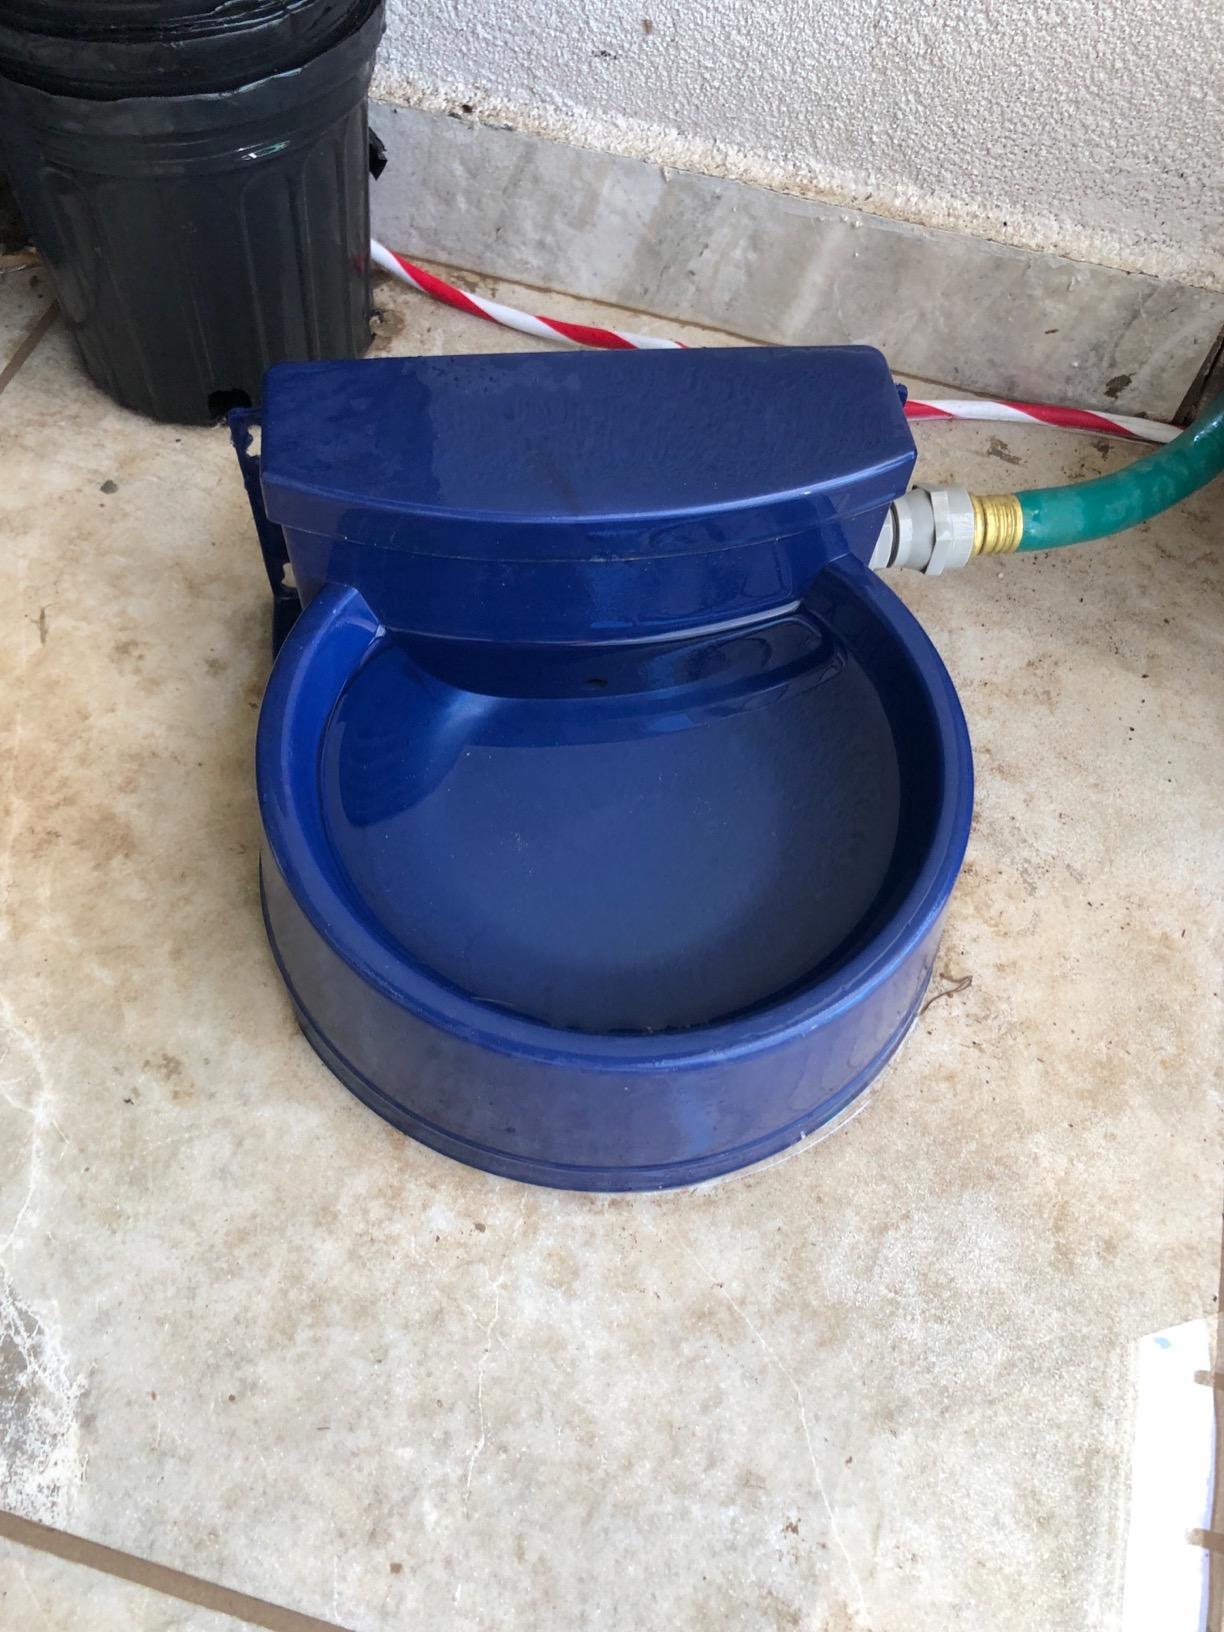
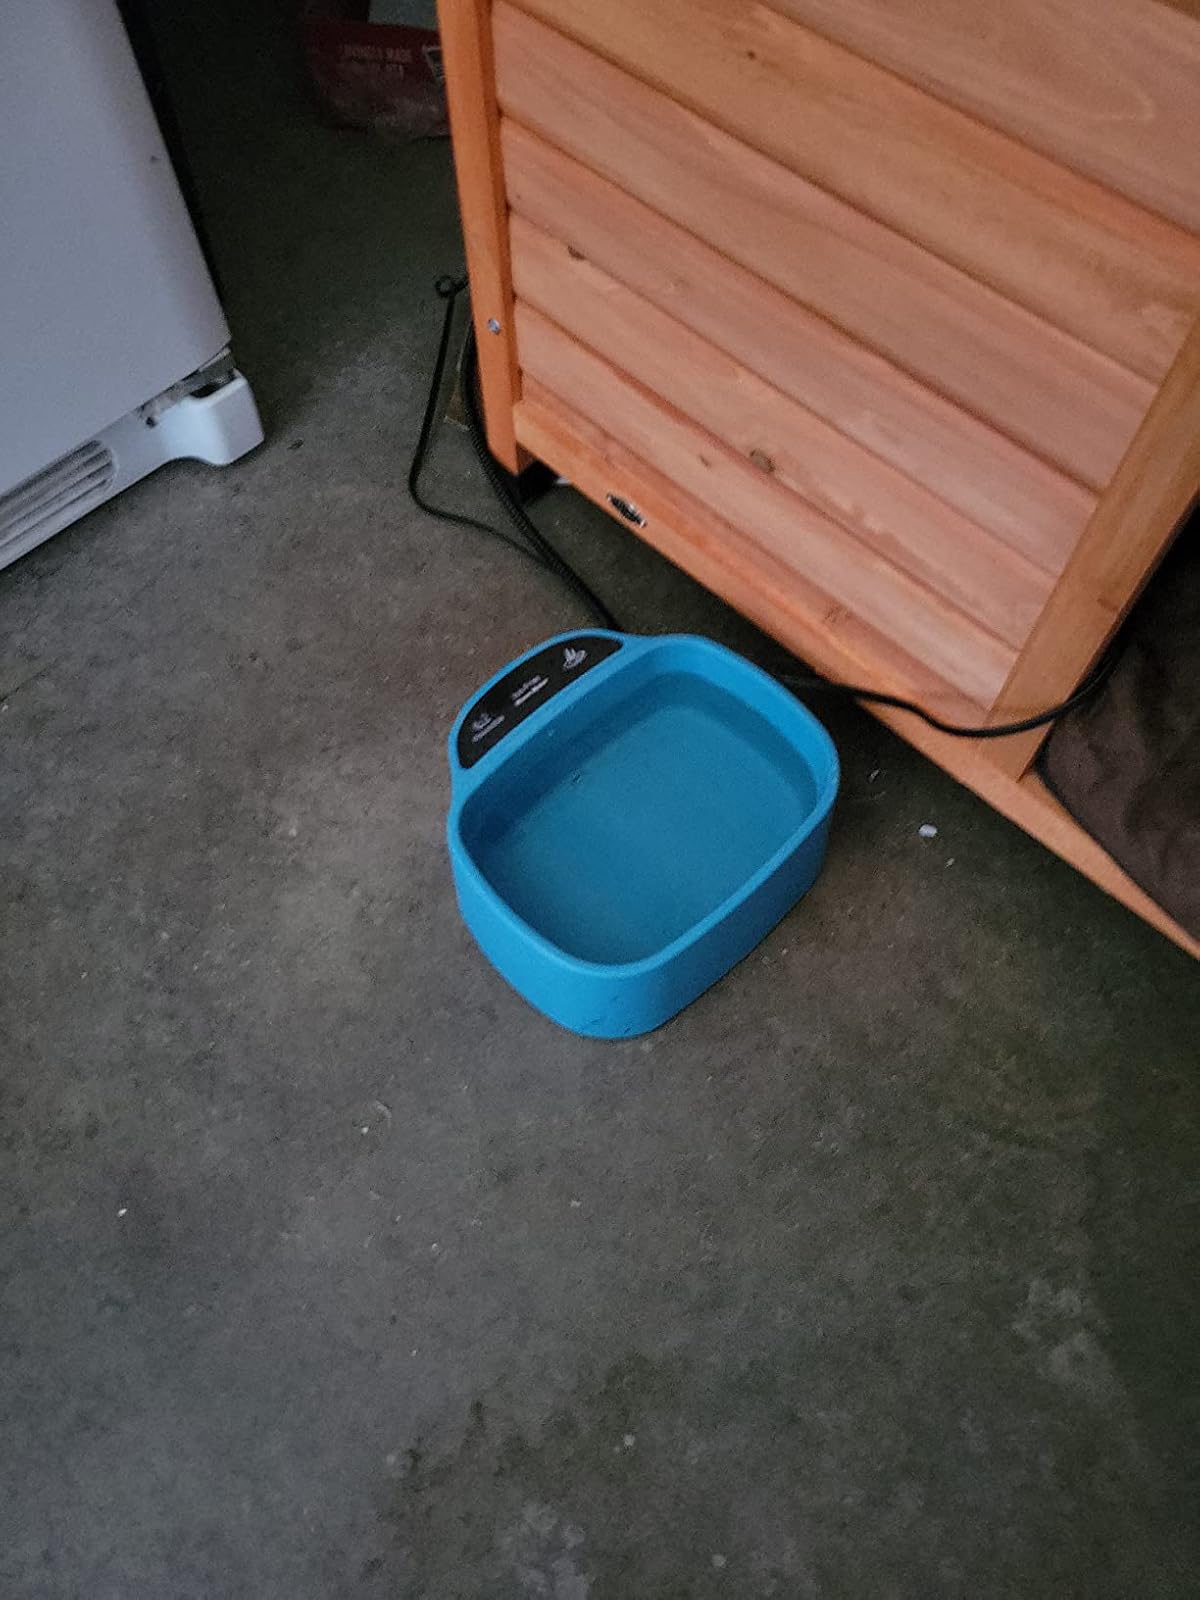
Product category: items_bowl
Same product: no